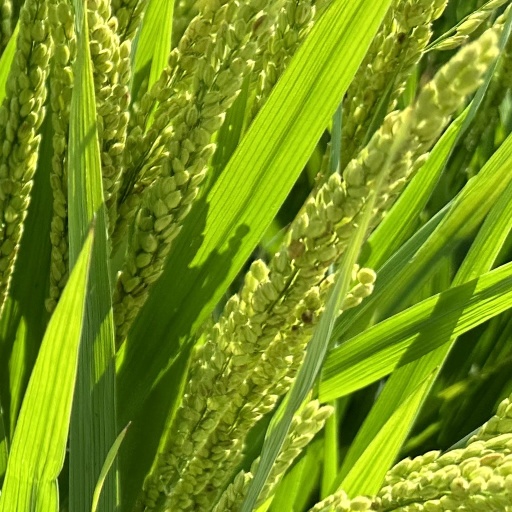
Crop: rice